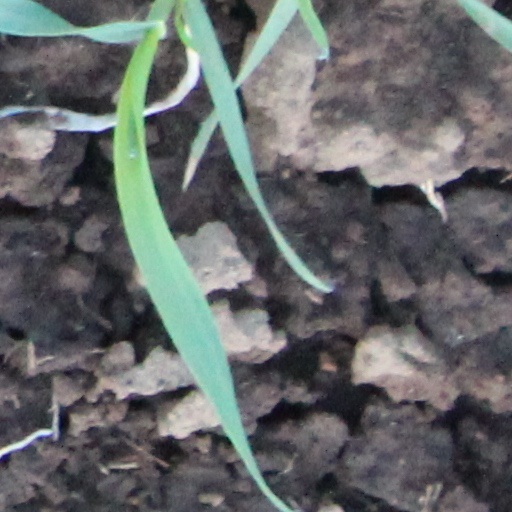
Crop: wheat